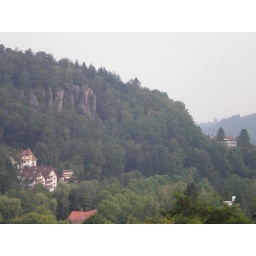
Black forest and strange rock formation above Bad Herrenalb